Edion Peace Wing Hiroshima

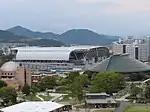
Stadium under construction in October 2023

In March 2021, a consortium of eight entities led by Taisei Corporation was selected as the contractors and work got underway in February 2022. The site was officially opened on 1 February 2024 with a small ceremony at the stadium. The construction cost is estimated at ¥27.1 billion.